Answer in natural language. How many CounterTops are visible in the scene? Choose between the following options: 2, 0, 3, 4 or 1
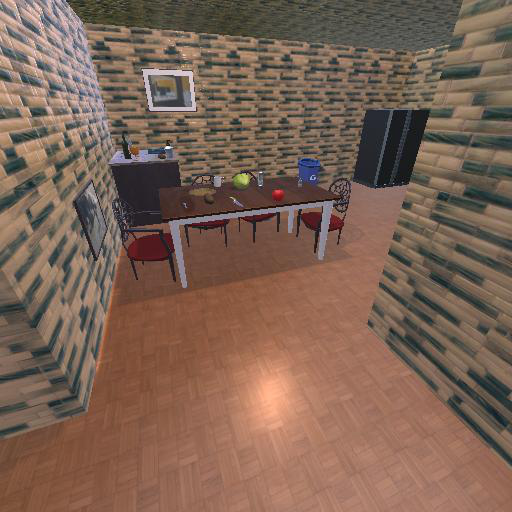
<answer>1</answer>